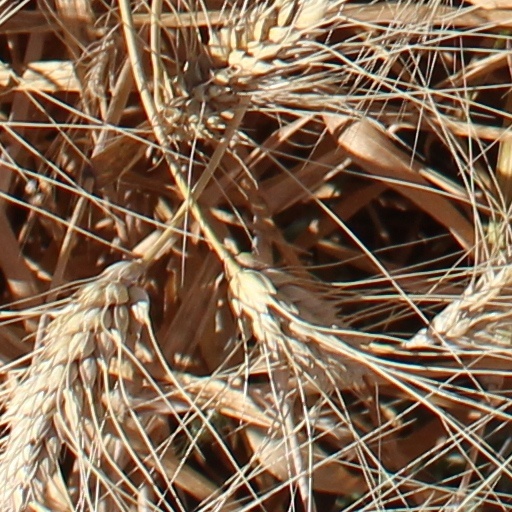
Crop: wheat